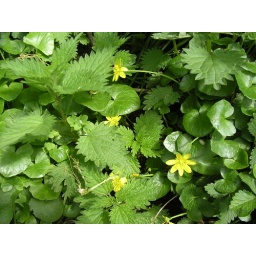
yellow flowers in some ground cover near a stream (Wissahickon 4-29-07)